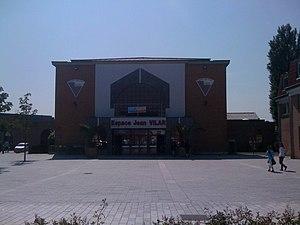
L'espace Jean Vilar
Coudekerque-Branche est une commune française située dans le département du Nord en région Hauts-de-France.